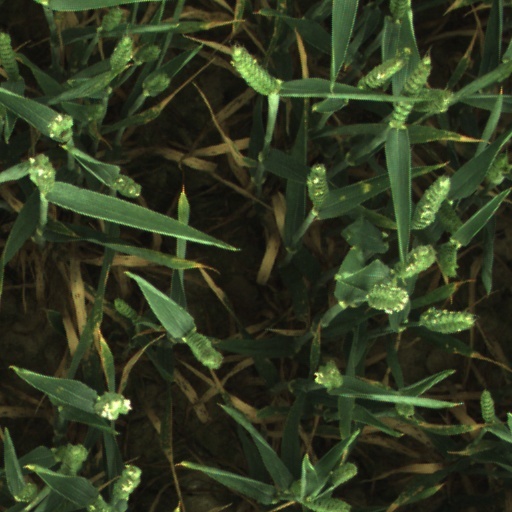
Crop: wheat